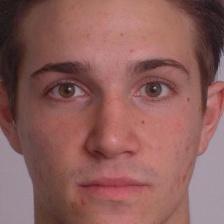
Label: faces